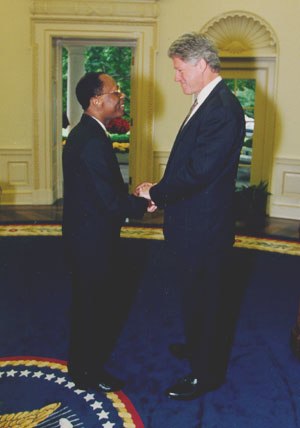
Jean-Bertrand Aristide / Eksterne henvisninger
Jean-Bertrand Aristide (t.v.) hilser på USA's daværende præsident, Bill Clinton.
Jean-Bertrand Aristide er en haitiansk politiker og tidligere romersk-katolsk præst, som blev Haitis præsident i 1991, fra 1994 til 1996 og igen fra 2001 til 2004.